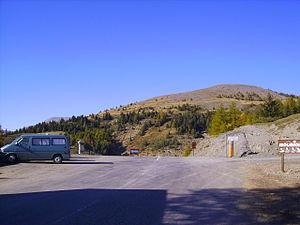
Col de la Couillole
Le Rallye Monte-Carlo 1979, disputé du 20 au 26 janvier 1979, est la soixante-quatrième manche du championnat du monde des rallyes courue depuis 1973, et la première manche du championnat du monde des rallyes 1979.